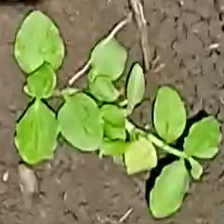
Weed species: Kena_(Commplina_benghalensio)